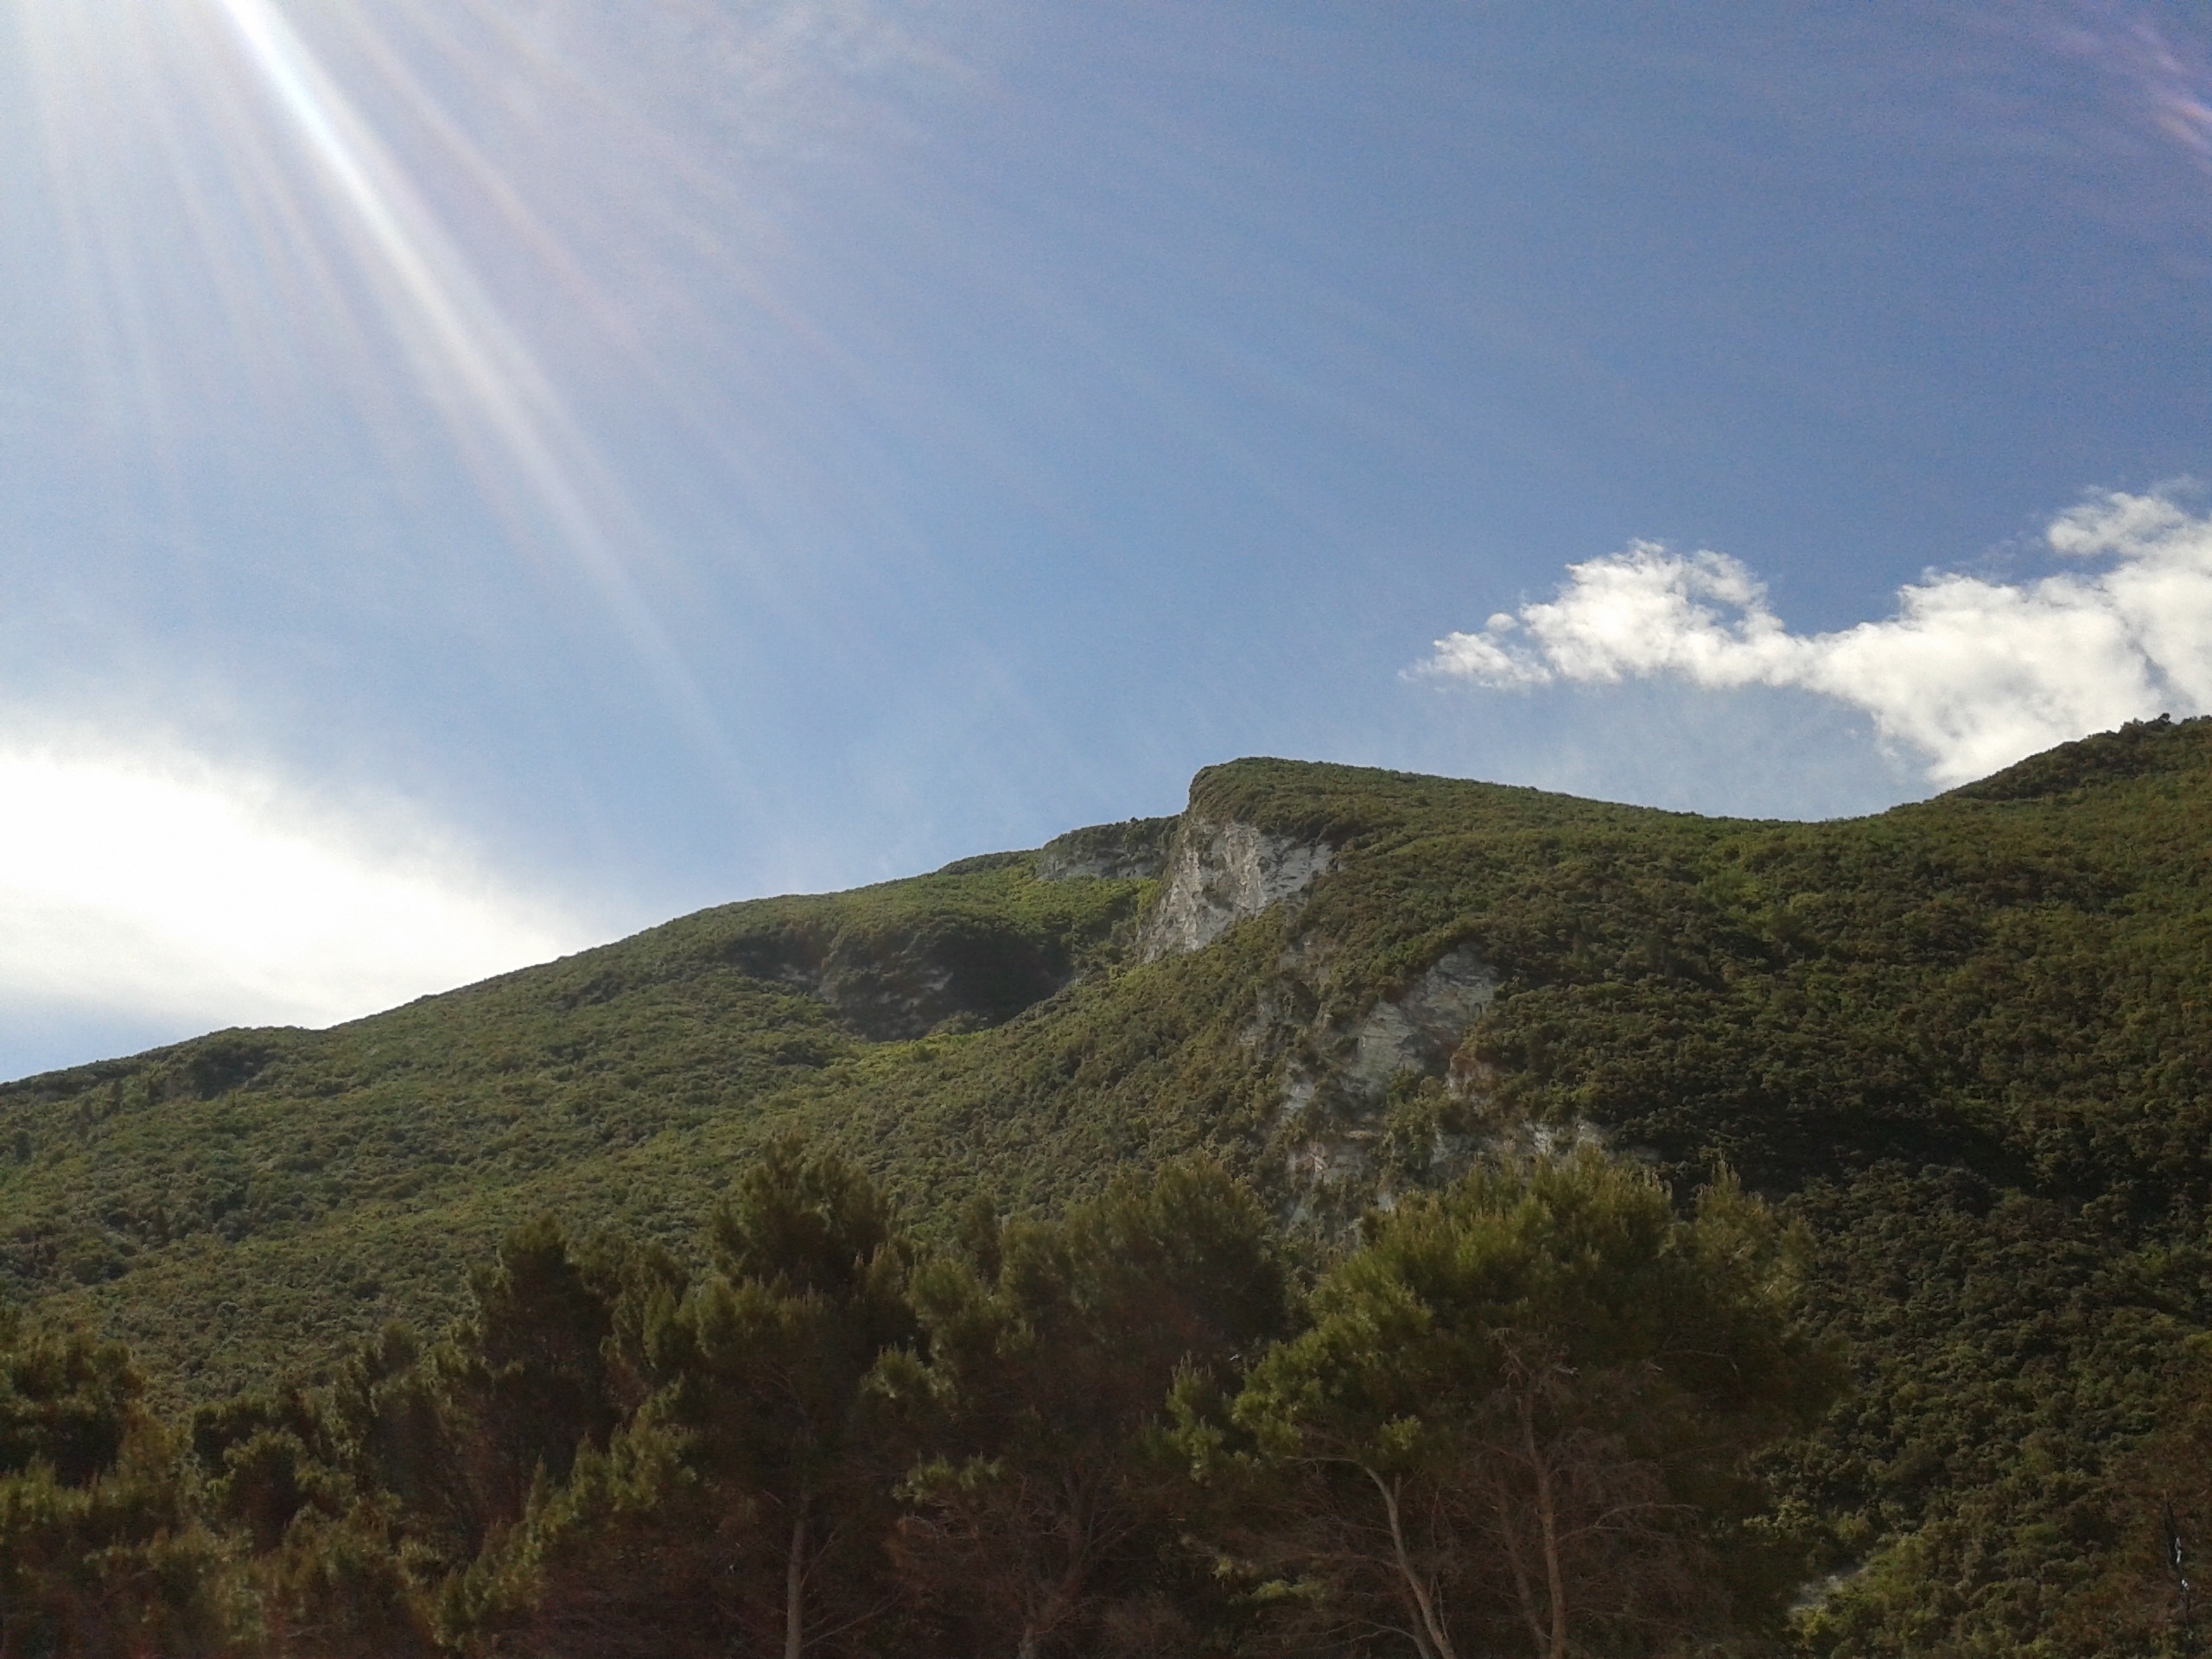
landscape, tree, nature, forest, wilderness, mountain, cloud, sky, sun, hill, lake, valley, mountain range, highland, terrain, ridge, summit, plateau, magic, fell, loch, sunbeam, campaign, landform, geographical feature, atmospheric phenomenon, mountainous landforms